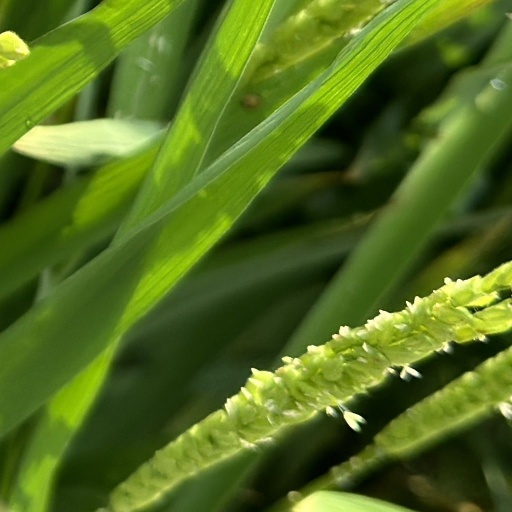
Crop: rice